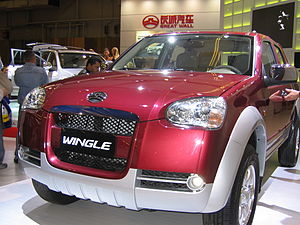
Great Wall Motor / Produktionsfaciliteter
Wingle at 2006 French car show (former logo can be seen in background)
Great Wall Motor Company Limited eller Great Wall er en kinesisk bilfabrikant i Baoding etableret i 1976. Great Wall er en privatejet virksomhed og den er børsnoteret på Hong Kong Stock Exchange. Virksomheden er navngivet efter Great Wall of China. Siden år 2010 har virksomheden været Kina's største fabrikant af SUV's.